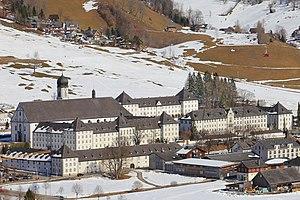
Le canton d'Obwald est un canton de Suisse, membre fondateur de la Confédération, dont le chef-lieu est Sarnen.